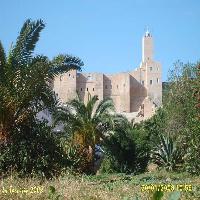
Weather: sun or clear